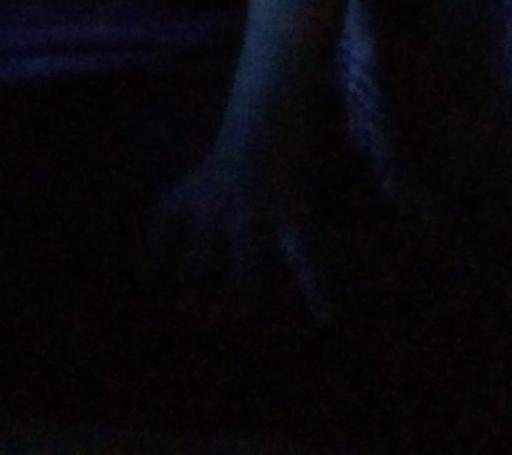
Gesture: no_gesture